5 Weddings

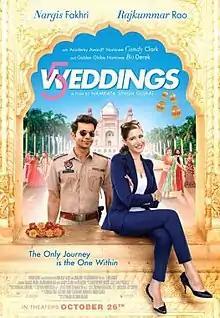

5 Weddings is a 2018 American film set in the United States and India. Directed by Namrata Singh Gujral, the film features Nargis Fakhri, Rajkummar Rao, Bo Derek, Candy Clark, Anneliese Van der Pol and Suvinder Vicy.